Talatal Ghar

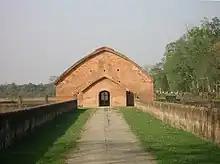
Gola Ghar (Magazine House) near Talatal

Archaeological excavations of Talatal Ghar in 2000–2001, unearthed a buried structure on the North-western and North-eastern side of the complex. Among the archaeological remains were brick platform, pathway, long walls, drain made of terracotta pipes and the ceramic objects found were vases, vessels, dishes, bowls etc.